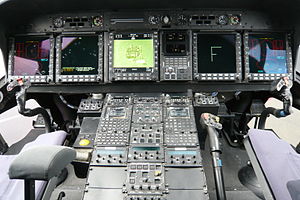
NHI NH90 / Brugere
Overblik over instrumentbrættet i et NH90 cockpit
NHI NH90 er en tomotors mellemstørrelse militær helikopter produceret af NHIndustries. Den første prototype havde sin jomfruflyvning i december 1995. Der er adskillige bestillinger fra forskellige lande, og helikopterne begyndte at blive leveret i 2006.